M79 (New York City bus)

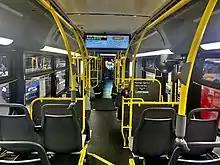
The interior of a 2019 XE60 (4957) on the Yorkville-bound M79 SBS approaching York Avenue/East 79th Street

The M79 was identified as a potential bus rapid transit corridor in 2009, under Phase II of the city's Select Bus Service program, and in a December 2013 study by the Pratt Center for Community Development of Brooklyn.